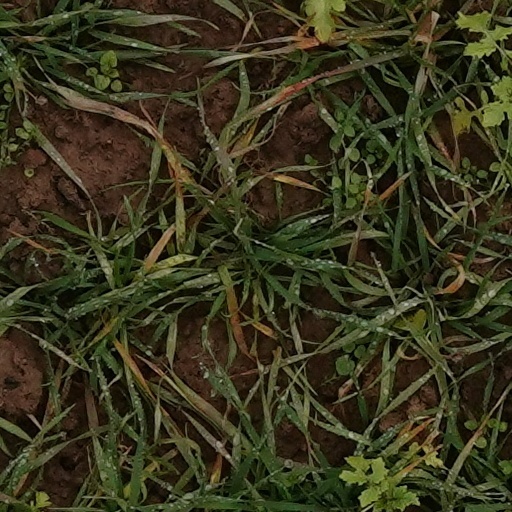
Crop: wheat